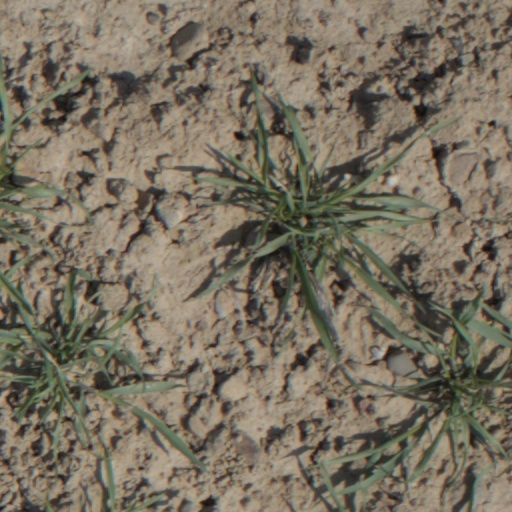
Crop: wheat